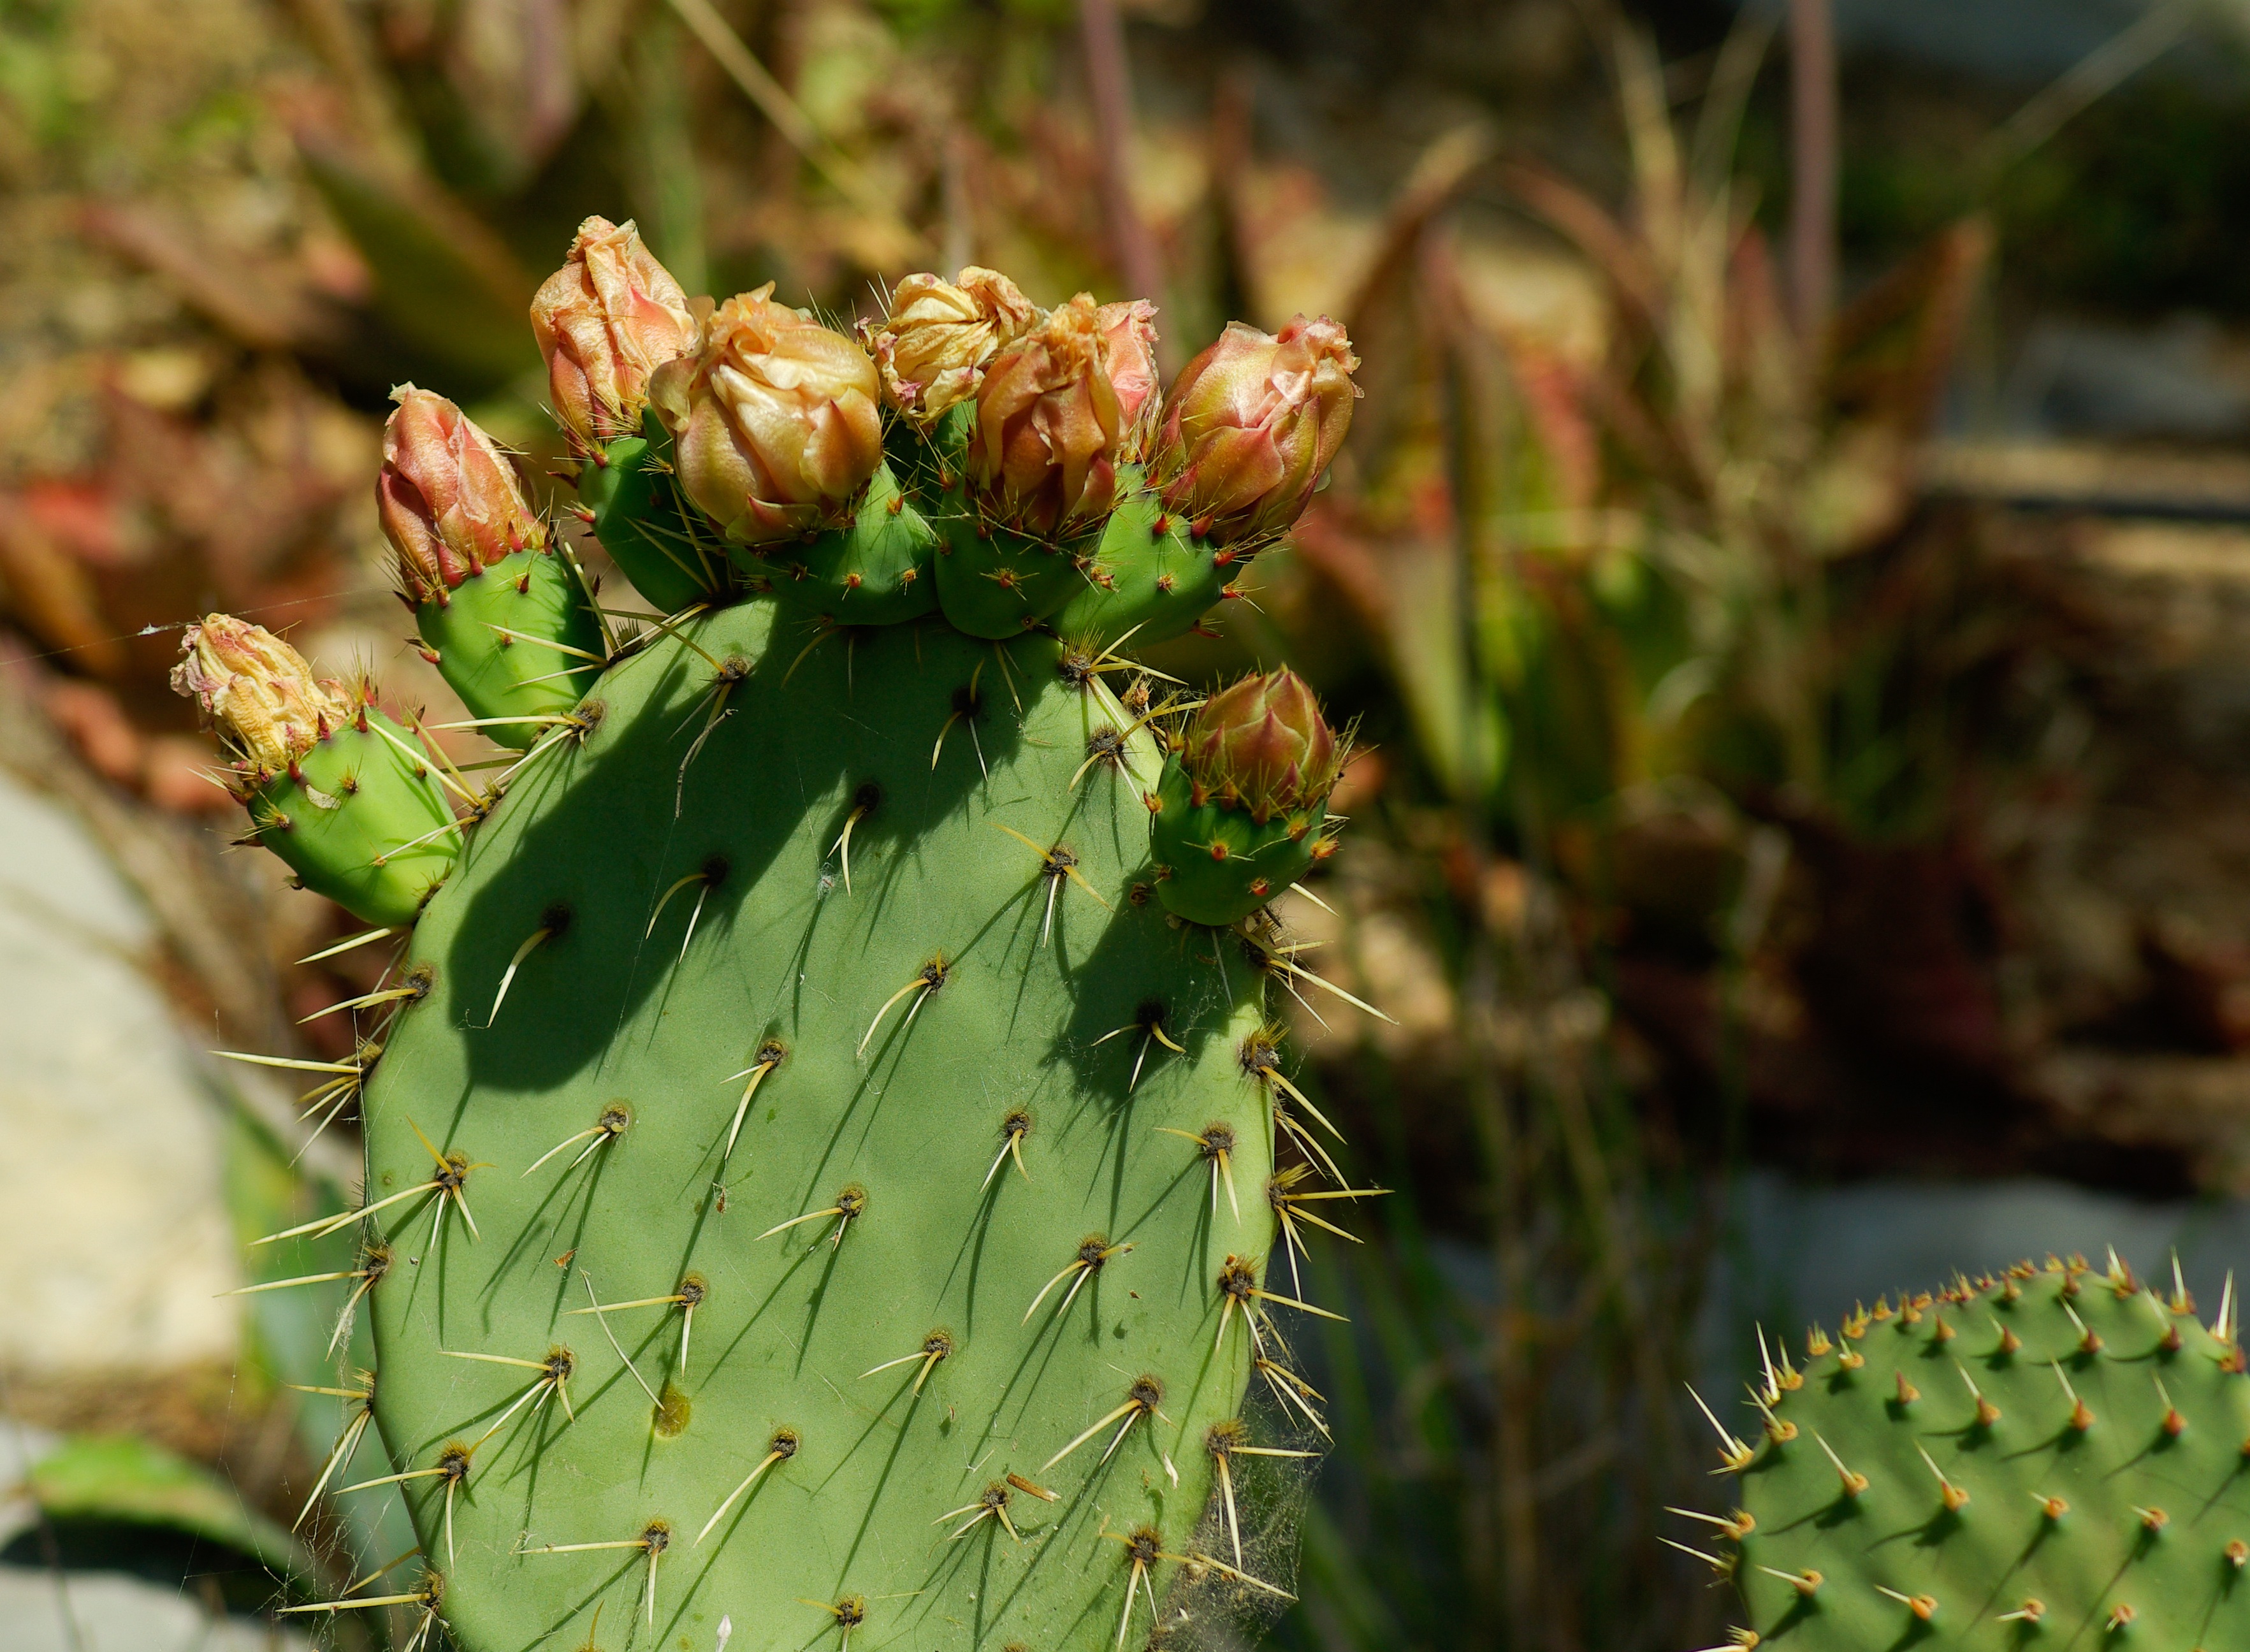
nature, cactus, plant, leaf, flower, green, produce, botany, garden, flora, fauna, wildflower, flowers, thorns, thistle, macro photography, quills, flowering plant, prickly pear, land plant, thorns spines and prickles, nopal